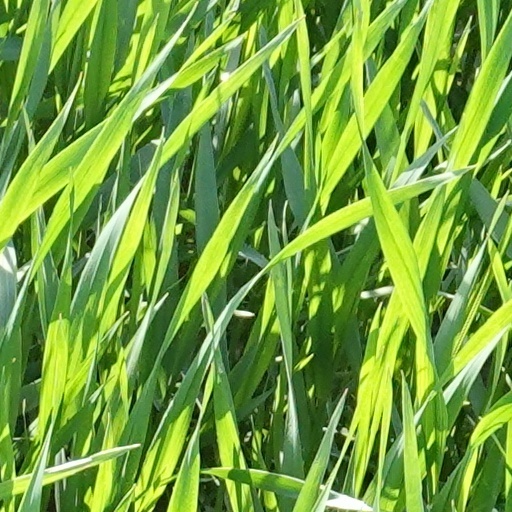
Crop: wheat